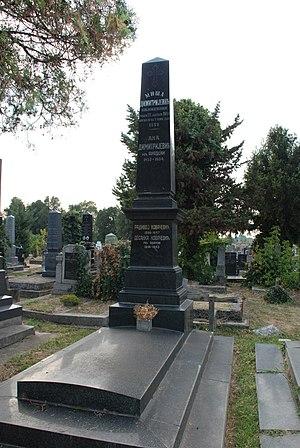
Miša Dimitrijević est un journaliste et un homme politique serbe de l'Empire d'Autriche et de l'Autriche-Hongrie.
Le cimetière d'Almaš est un cimetière orthodoxe situé à Novi Sad, la capitale de la province autonome de Voïvodine, en Serbie. En raison de sa valeur patrimoniale, il est inscrit sur la liste des entités spatiales historico-culturelles de grande importance de la République de Serbie ; 30 tombes de personnalités historiques, culturelles et autres sont plus particulièrement inscrites sur la liste des monuments culturels protégés.